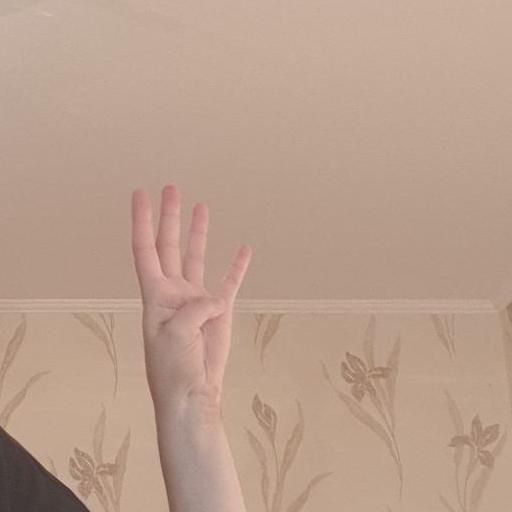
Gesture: four